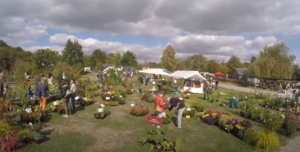
Art et jardin, réuni de nombreux visiteurs
Ceaucé, ou Céaucé, est une commune française, située dans le département de l'Orne en région Normandie, peuplée de 1 182 habitants.